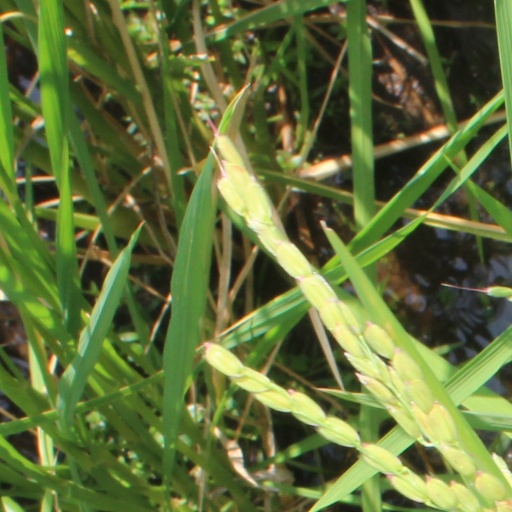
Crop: rice